Nikolay Bobrikov

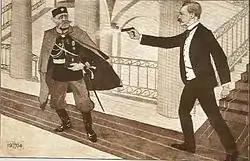
A drawing of the assassination by an unknown artist

Bobrikov was involved in creating the February Manifesto, which became a cornerstone for systematic Russification of Finland. Because of this, the Finns gathered the Great Petition bearing the names of half a million Finns. The petition took Bobrikov by complete surprise and he was angry that such an act had been undertaken, he viewed the entire petition as illegal. After the publication of the manifesto Bobrikov said: "All people in Finland who are capable of thinking are satisfied with the Emperor's manifesto." To support his opinions in Finland, in 1900 Bobrikov founded the Russian-language newspaper "Finlandskaya Gazeta" funded with government support, whose early issues were also published in Finnish under the name "Suomen Sanomat".